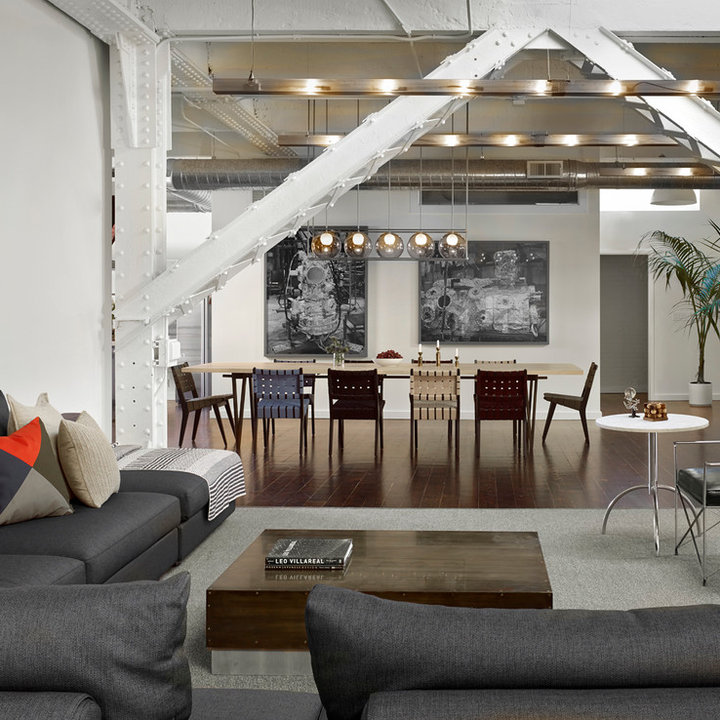
Style: Industrial